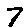
Label: 7